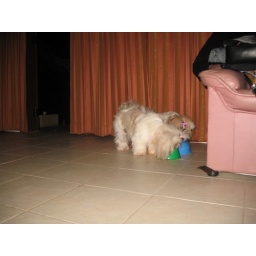
In the moment we reached home they startet drinking water and messing around to get dirty again...